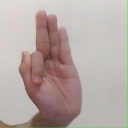
अक्षर: फ